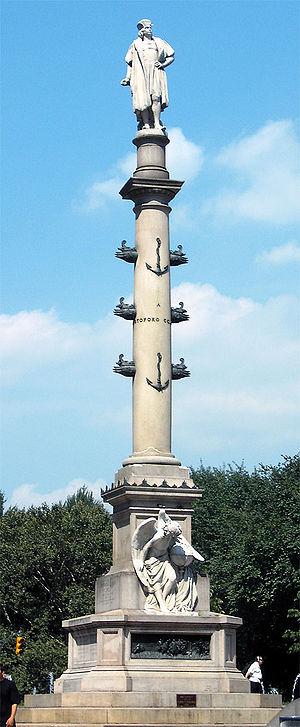
Le Columbus Monument est une colonne commémorative de 23 mètres de hauteur, installée au centre du Columbus Circle de Manhattan, à New York. Le monument a été créé par le sculpteur italien Gaetano Russo.